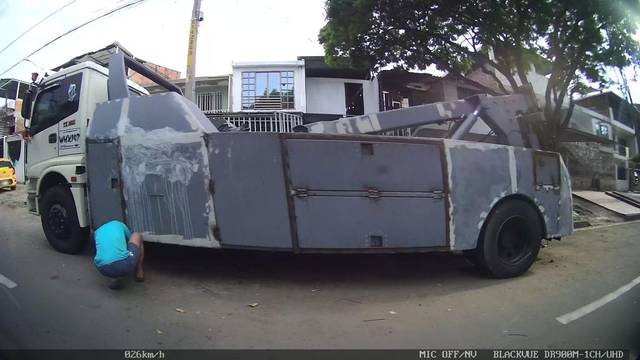
Region: Colombia
Coordinates: 3.428, -76.511